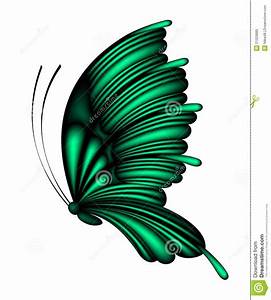
Label: butterfly